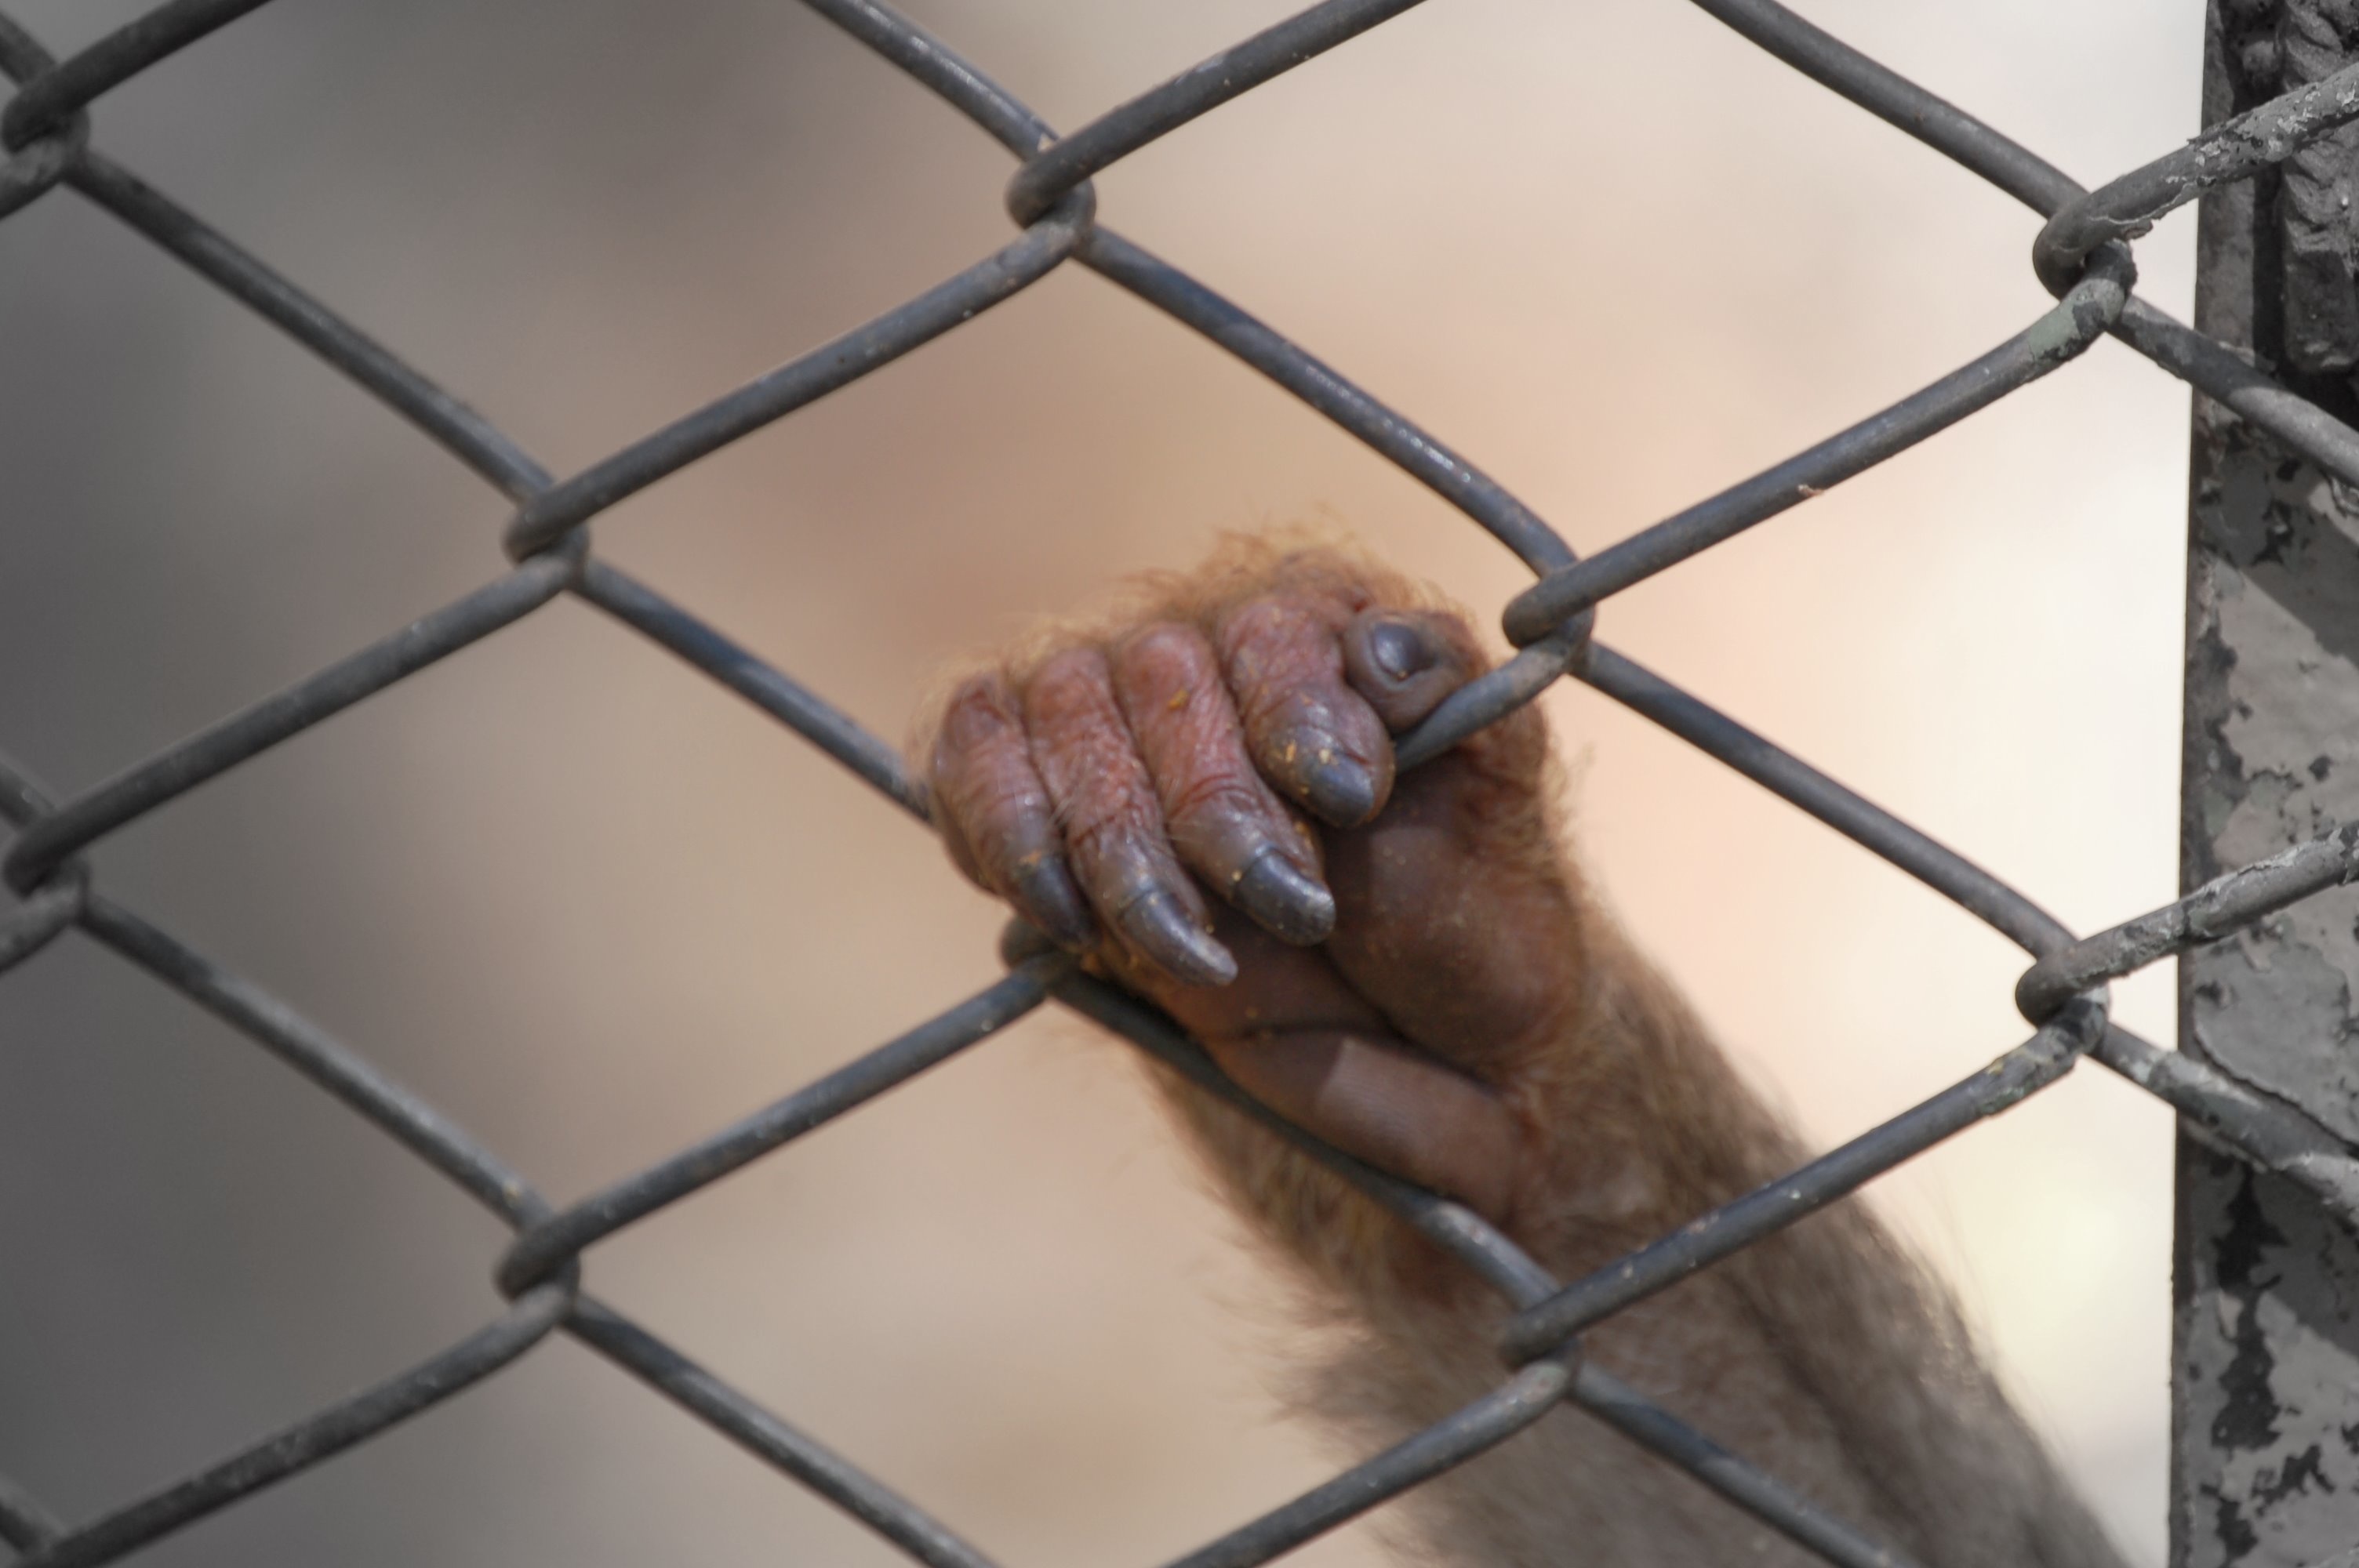
fence, window, glass, material, sculpture, art, iron, outdoor structure, wire fencing